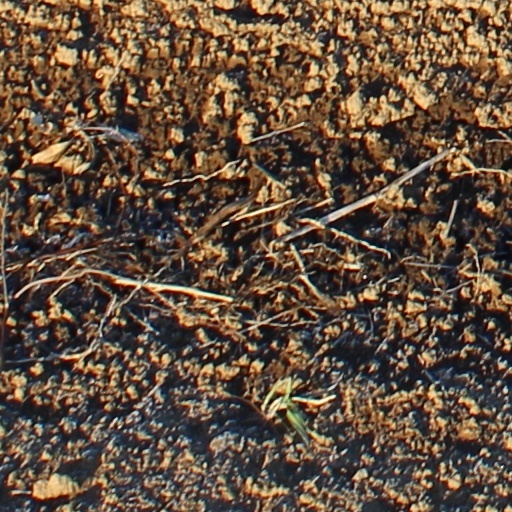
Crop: wheat